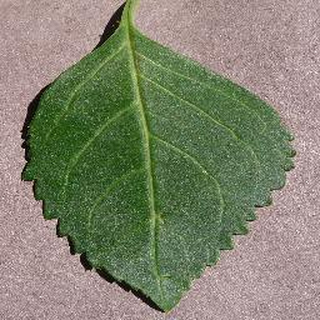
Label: healthy_cherry